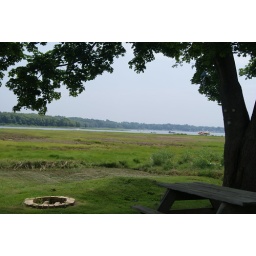
This is the backyard of my beach house down by the river. I built that fire pit all by myself :D